Chiloglottis diphylla

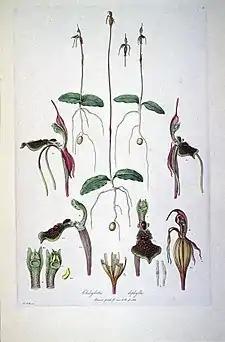
"Chiloglottis diphylla" - 1810 illustration by Ferdinand Bauer

"Chiloglottis diphylla" is a terrestrial, perennial, deciduous, herb with two leaves long and wide. A single greenish brown to reddish flower long and wide is borne on a flowering stem high. The dorsal sepal is spatula-shaped, long and about wide with a glandular tip a further long. The lateral sepals are long, about wide and curve downwards. There is a glandular tip long on the end of each lateral sepal. The petals are oblong, long, about wide and turned strongly downwards. The labellum is diamond-shaped, long and wide with a black, insect-like callus covering most of its upper surface. Flowering occurs from February to May.